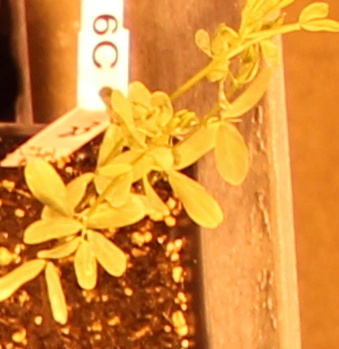
Label: Lentil